Cataract Gorge

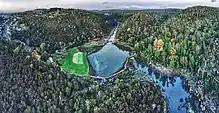
Aerial perspective of Cataract Gorge Reserve

A pathway, known as the King’s Bridge-Cataract Walk, and originally built by volunteers in the 1890s, runs along the north bank of the Cataract Gorge, and is a popular tourist destination. The original toll house at which pedestrians had to pay to enter the walk can still be seen near King's Bridge on the northern edge of the gorge.